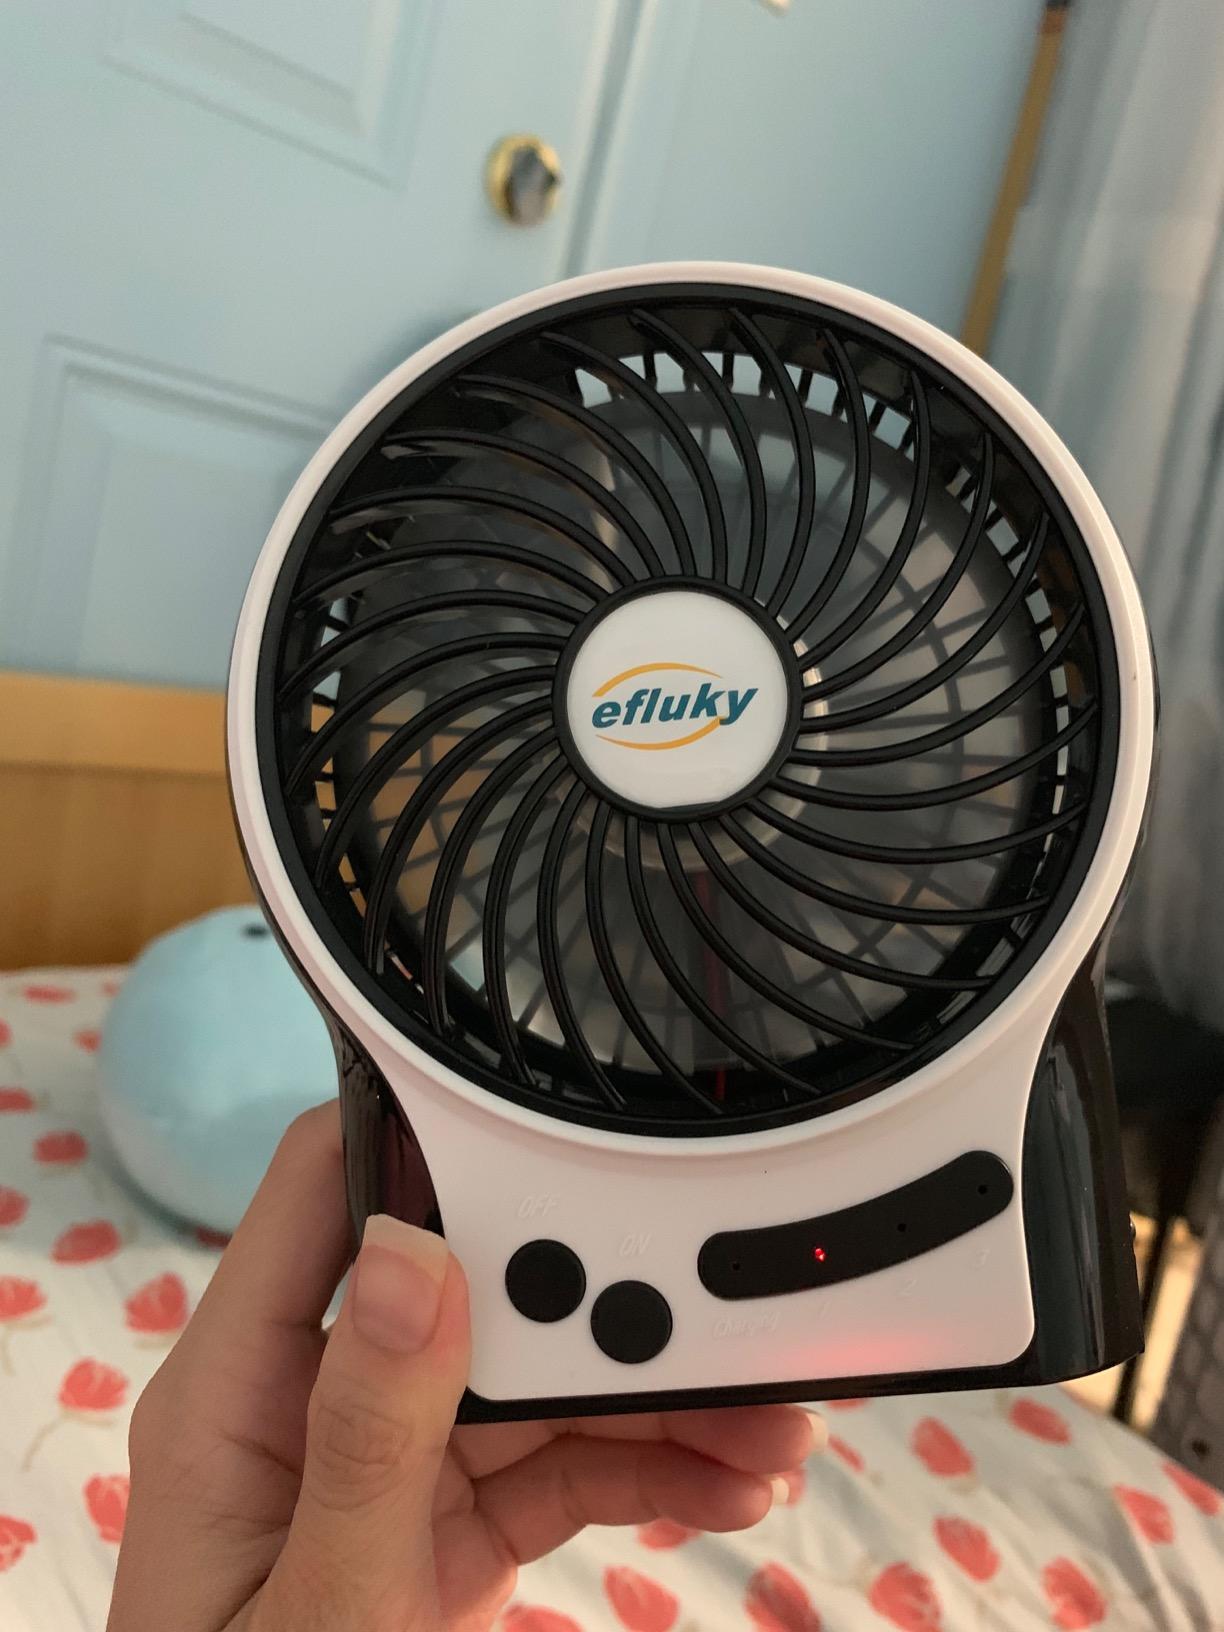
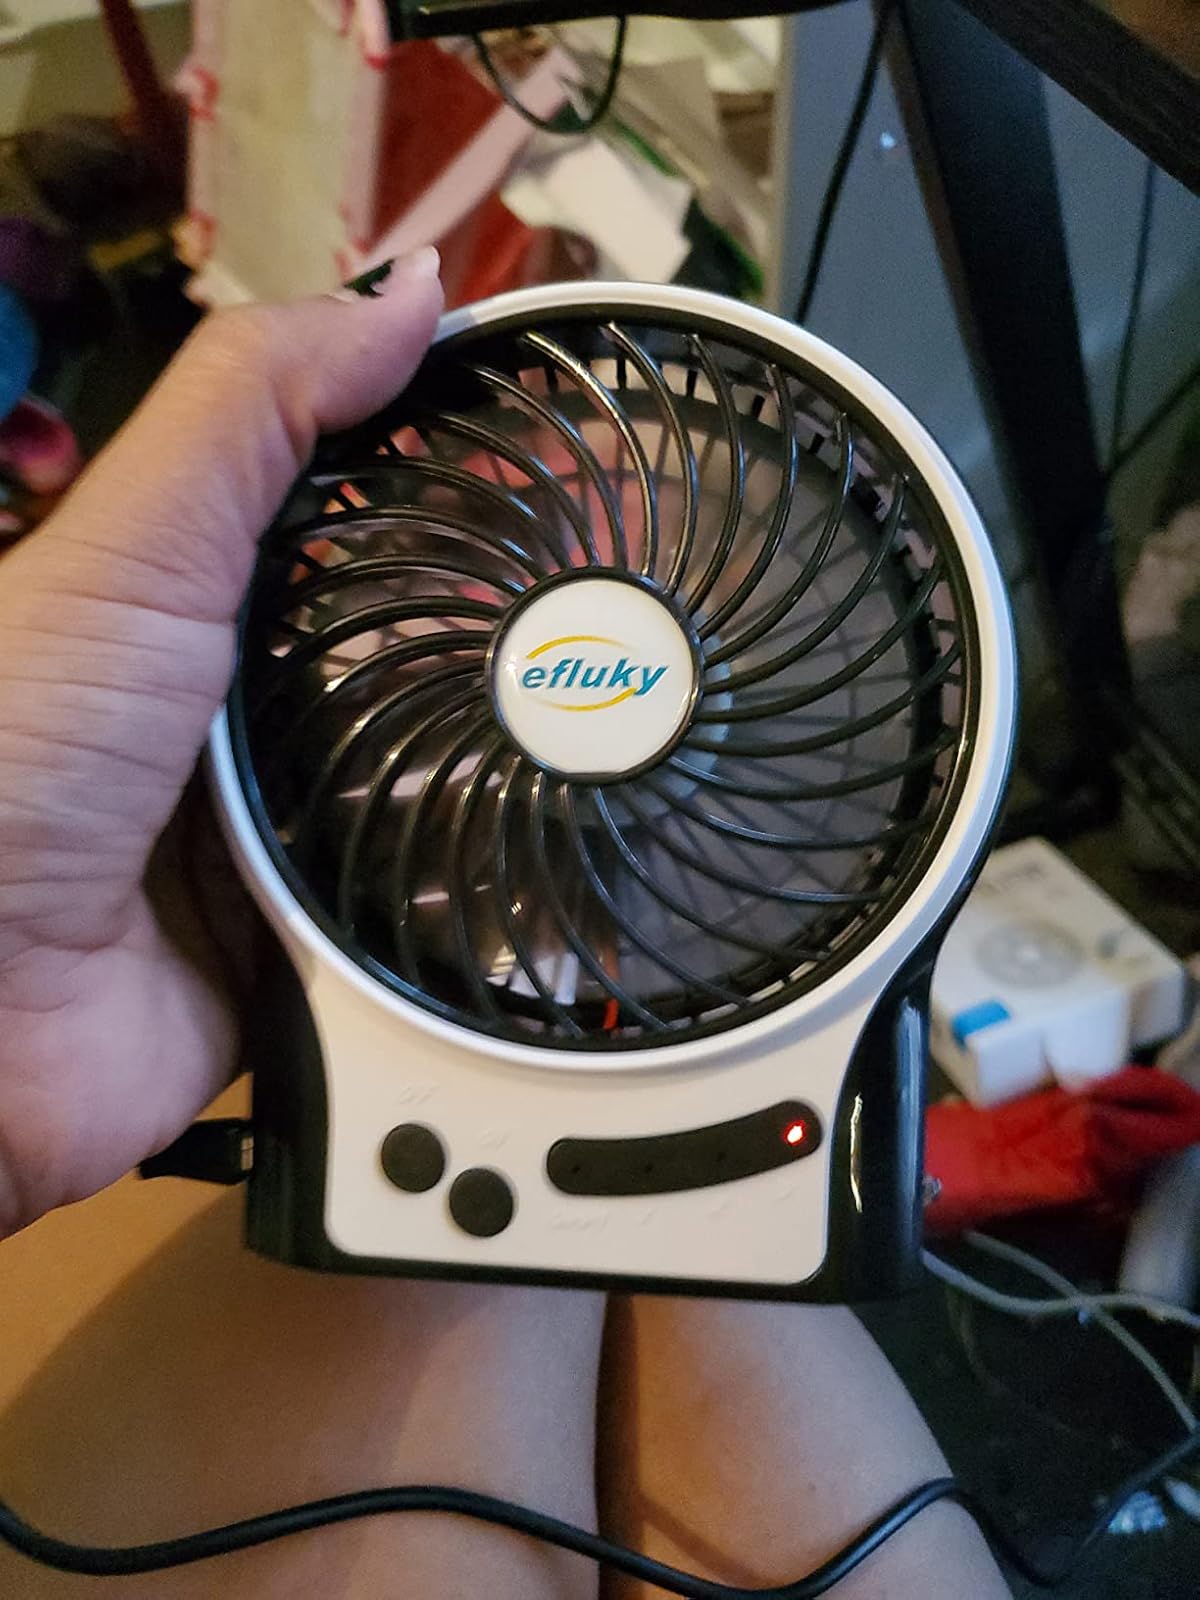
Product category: fan
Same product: yes